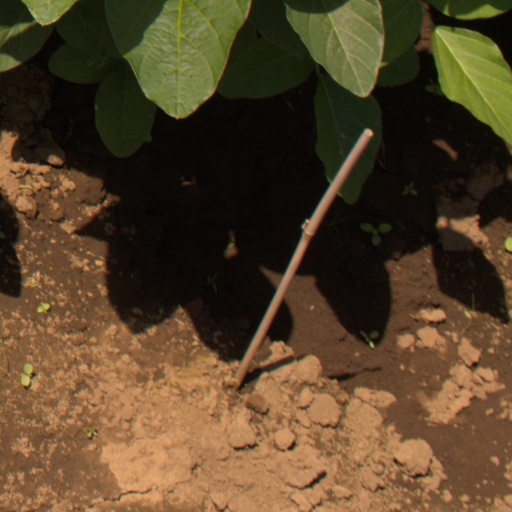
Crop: soybean